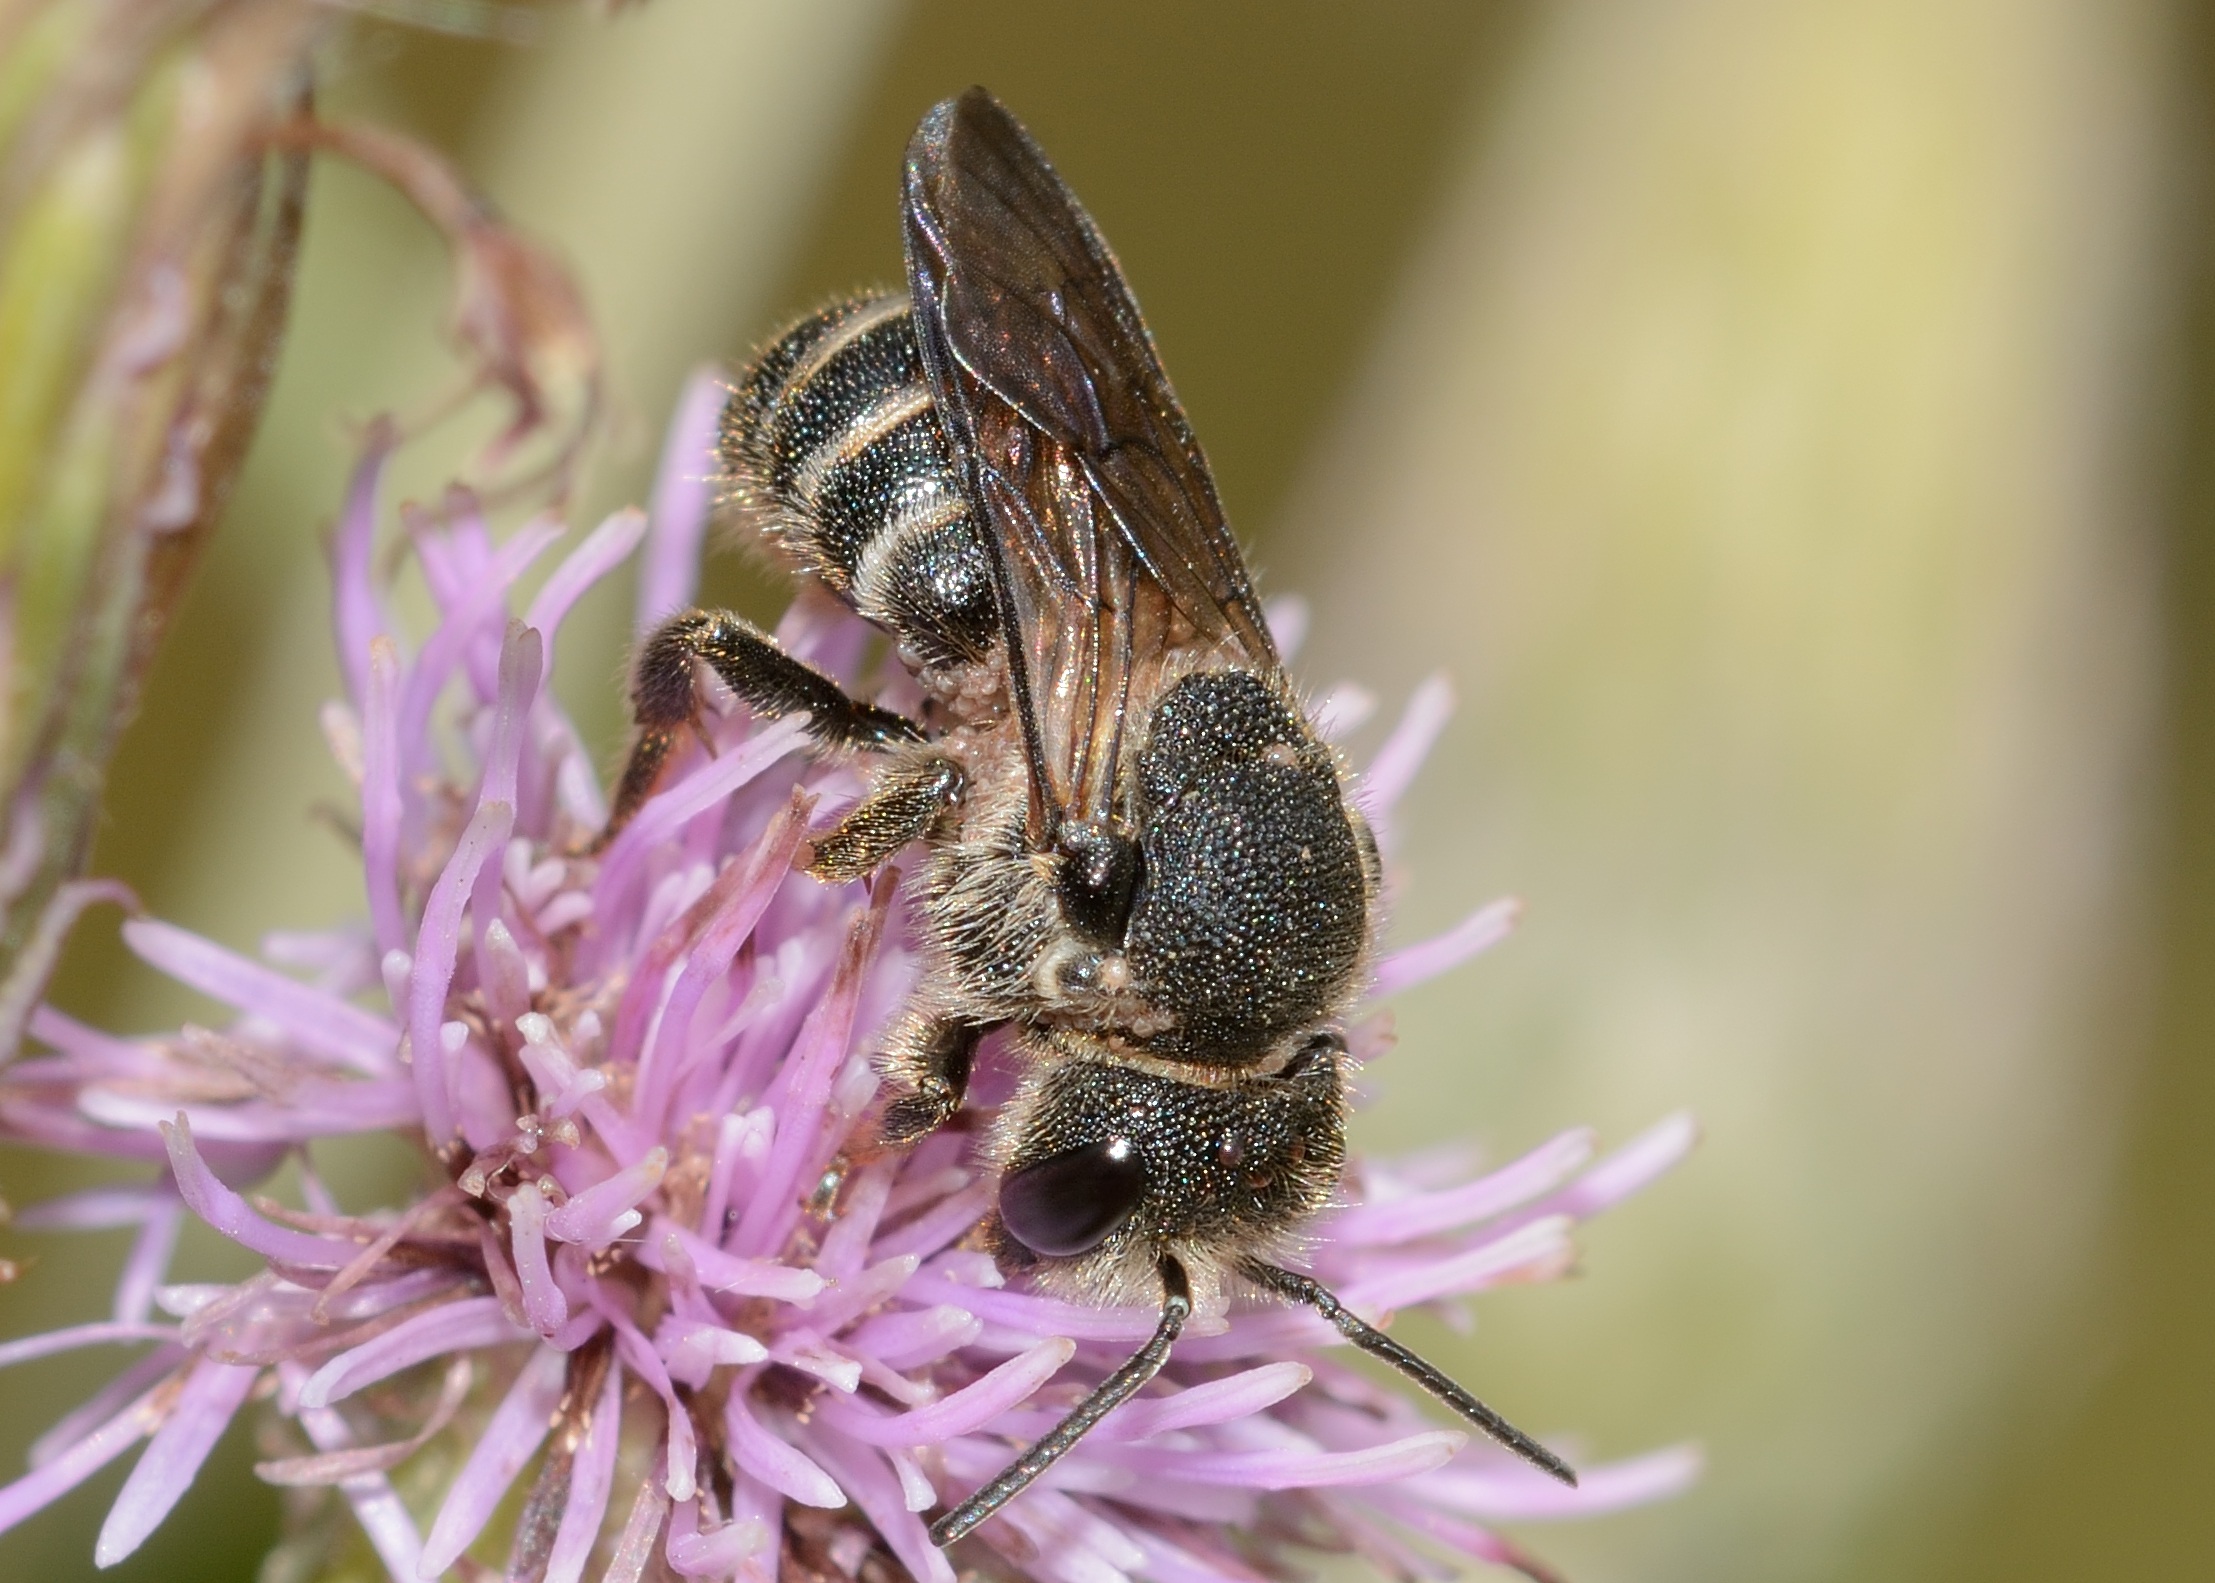
plant, photography, flower, fly, pollen, insect, flora, fauna, invertebrate, close up, bee, insects, bumblebee, nectar, hymenoptera, macro photography, andrena, honey bee, pollinator, membrane winged insect